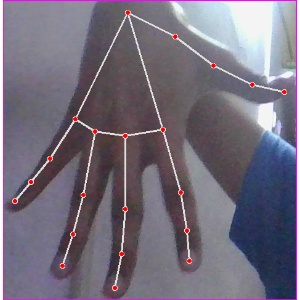
अक्षर: ढ